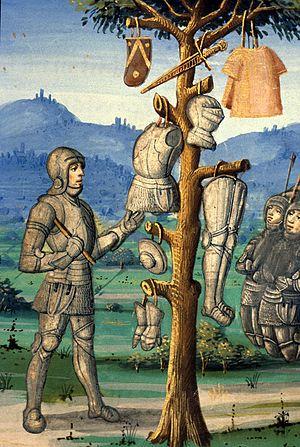
Virgile Dijon Ms 493 aux armes des Lallemant fol 193v detai
La famille Lallemant est une famille de riches bourgeois de Bourges qui appartient à l’élite commerciale, politique et culturelle de son temps, la fin du XVᵉ siècle et le début du XVIᵉ siècle. Ils font partie d'un milieu de marchands et financiers. En relation avec le pouvoir royal, lls exercent des charges municipales à Bourges et de receveurs de finances royales. Deux membres de la famille, les frères Jean Lallemant l'Aîné et Jean Lallemant le Jeune, sont surtout connus pour avoir fait édifier une demeure, l'hôtel Lallemant, qui est un exemple précoce de la Première Renaissance française. Acquis par la ville de Bourges en 1826, l'hôtel Lallemant abrite depuis 1951 le musée des arts décoratifs de Bourges.